Cargo Sous Terrain

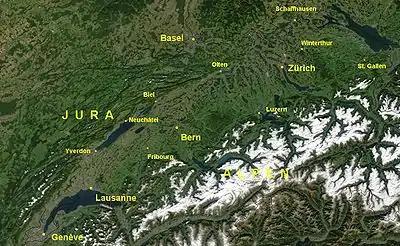
Map of the "Mittelland" region of Switzerland

The new type of underground freight infrastructure will be complementary to the Swiss road and rail network, and relieve it at critical points. The first scheduled section of about in the central Swiss Plateau ("Mittelland") will connect Härkingen/Niederbipp and the city of Zürich from the early 2030s. Later, a comprehensive network is planned between the Bodensee in eastern Switzerland and Lake Geneva in western Switzerland, with offshoots to Basel and Luzern.